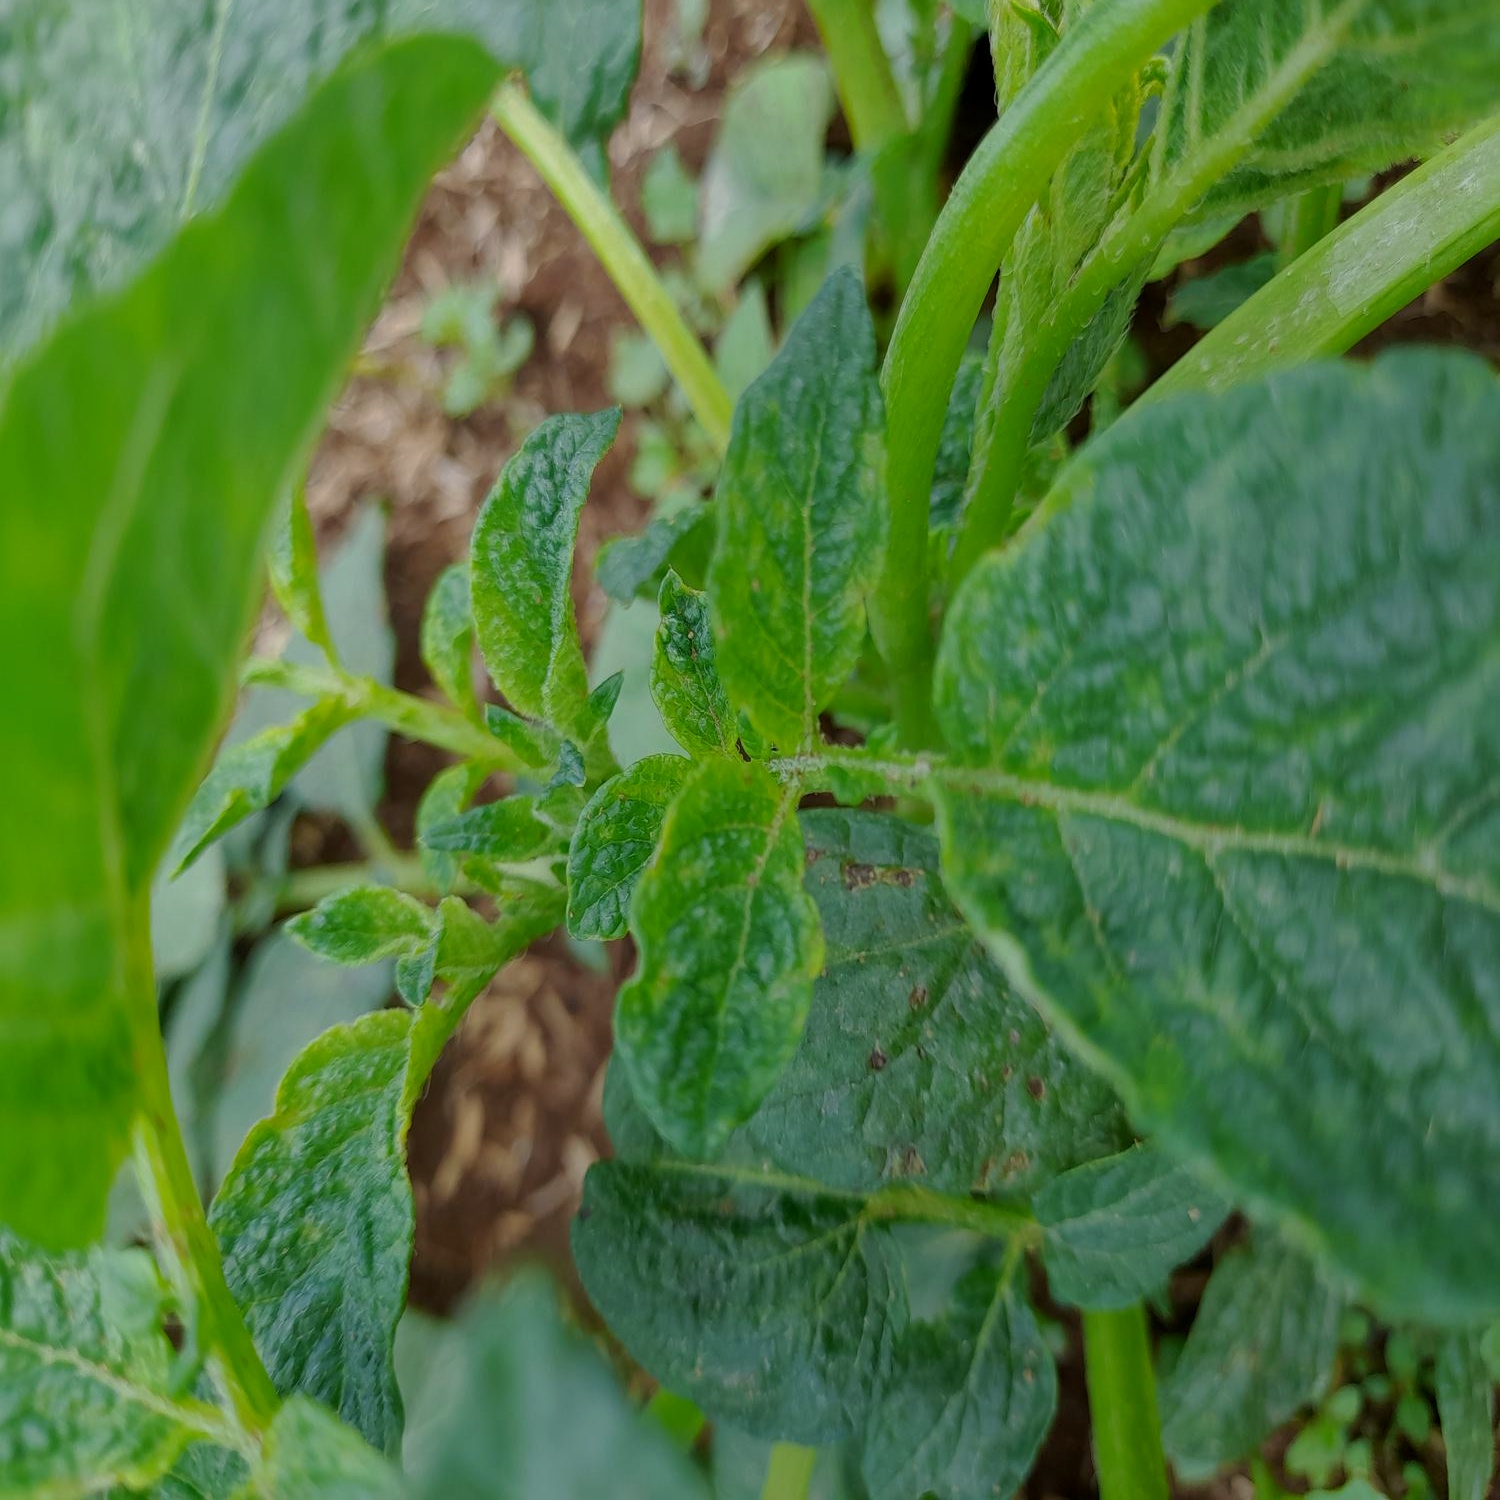
Etiqueta: Virus